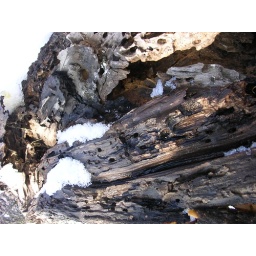
The rotting stump of a tree near my house